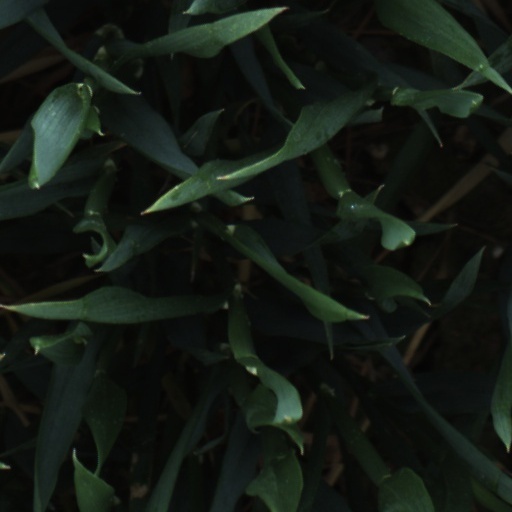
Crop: wheat